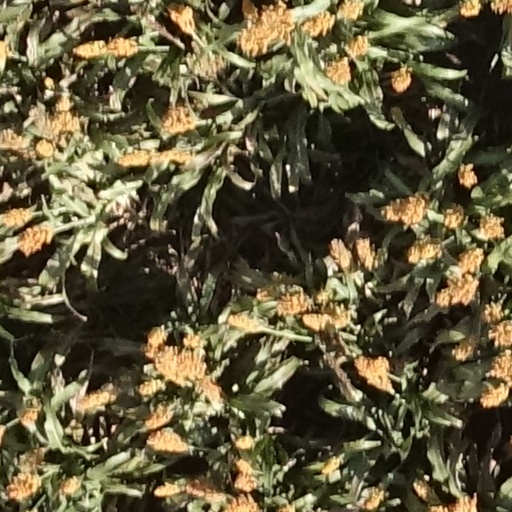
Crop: sorghum